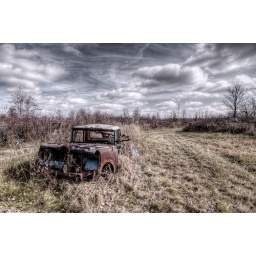
Old truck in field